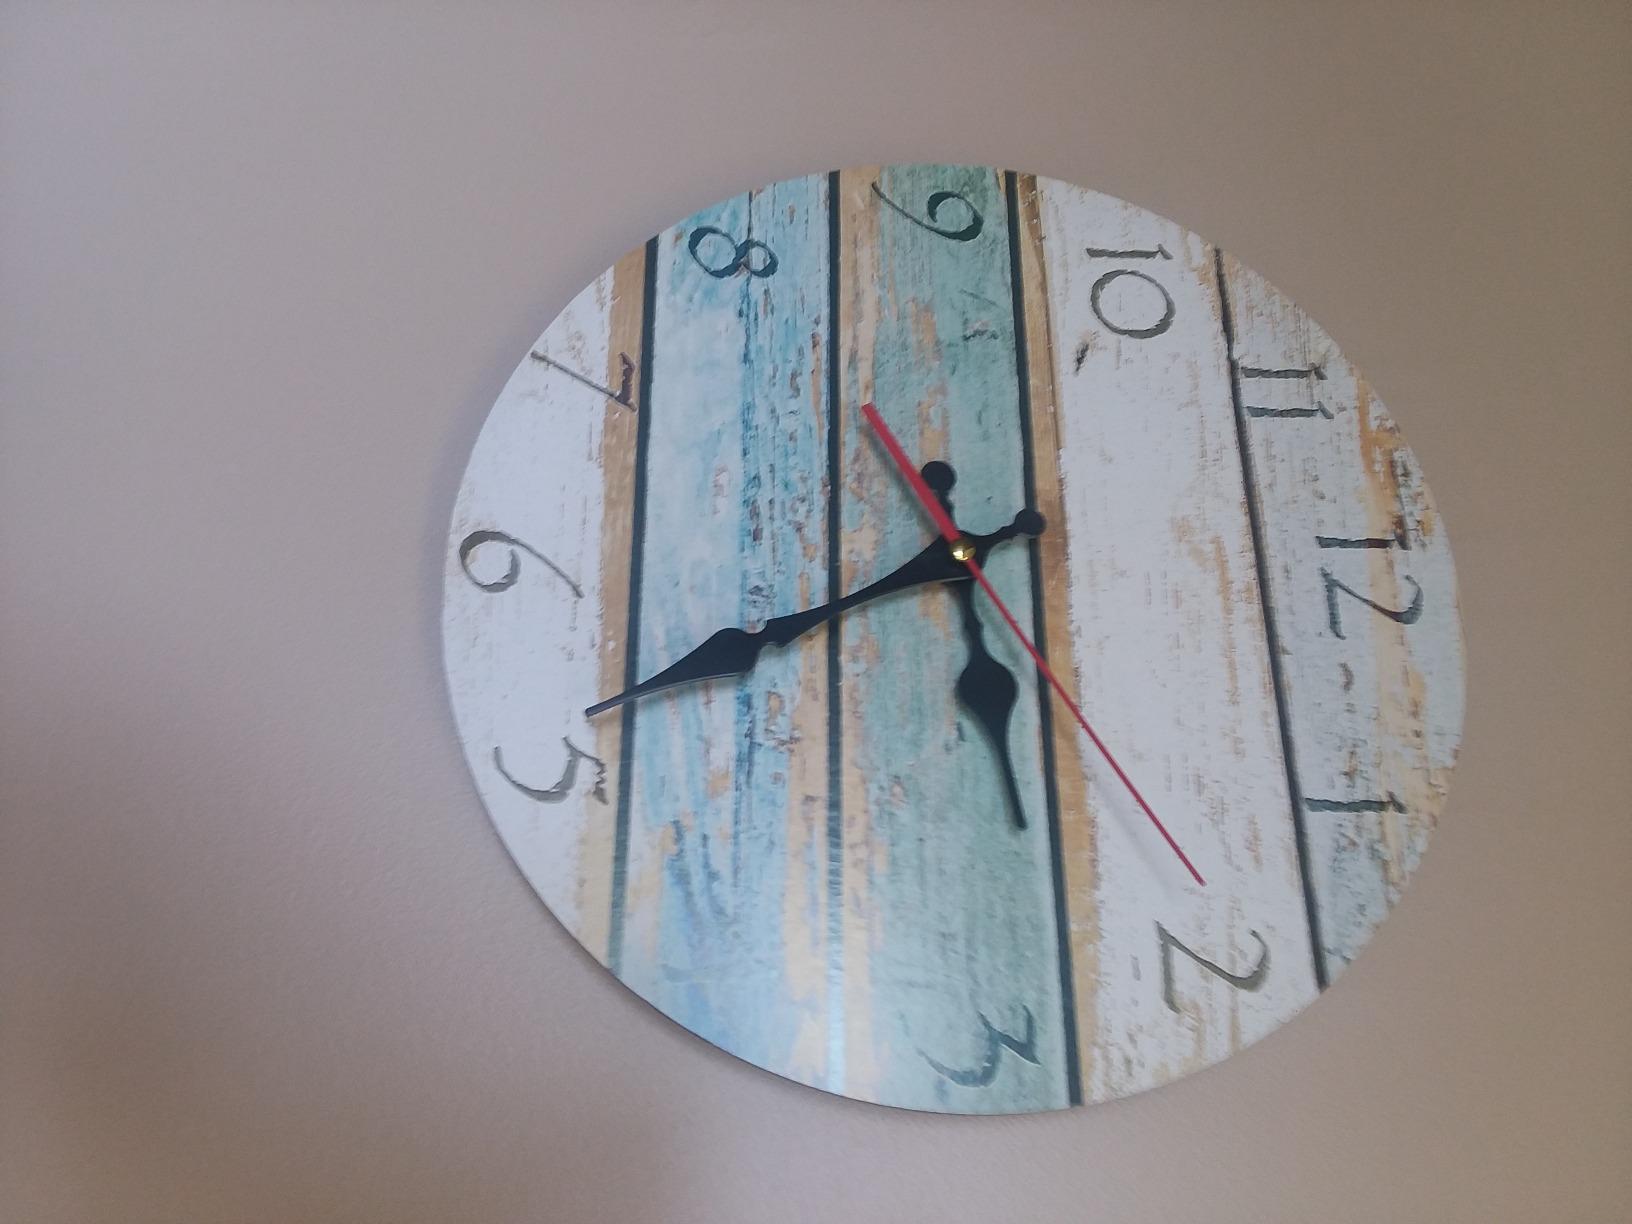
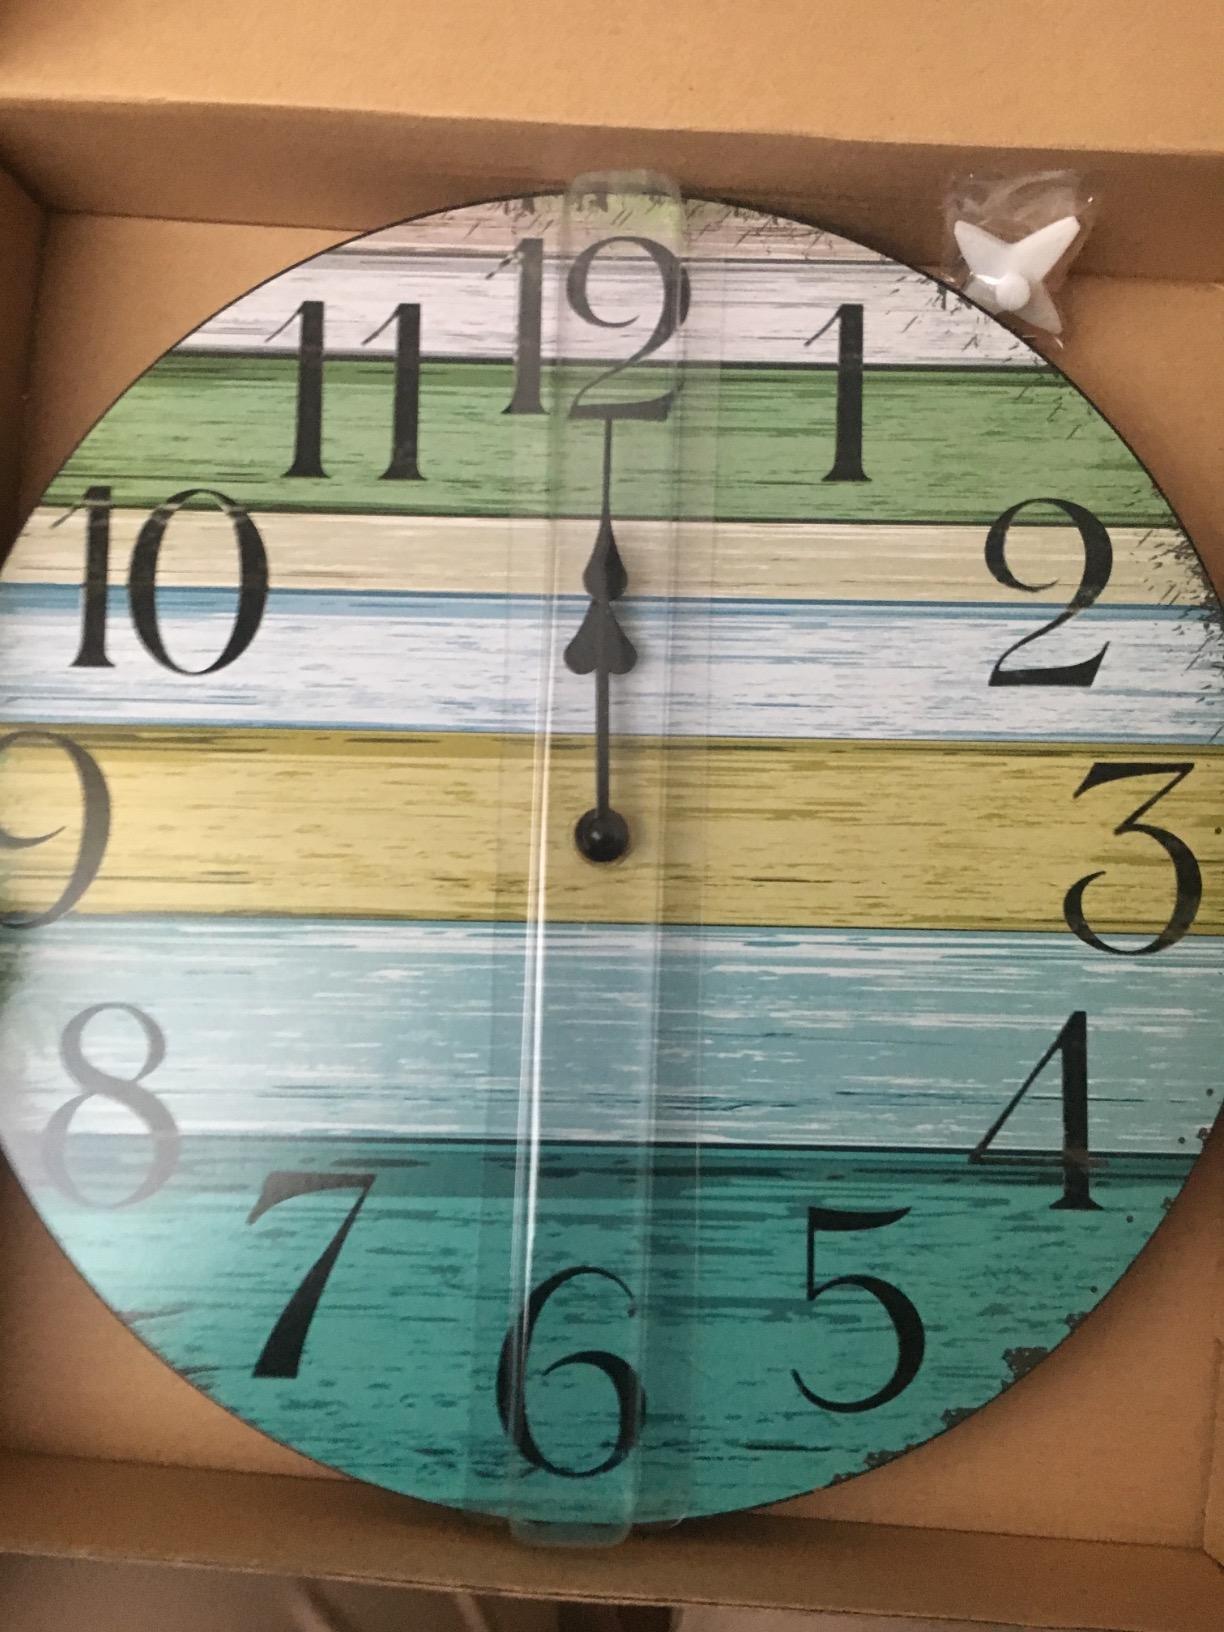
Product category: clock
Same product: no